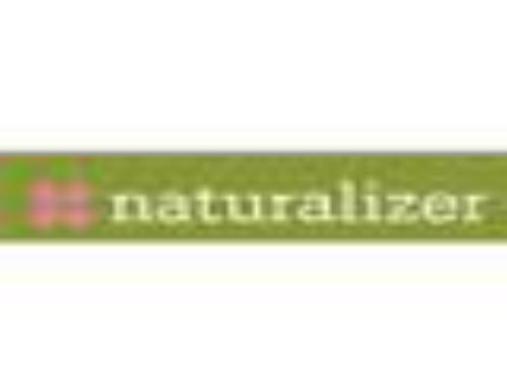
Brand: naturalizer-1
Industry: Clothes